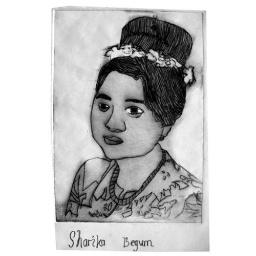
Sharika - Burmese girl with jasmin flowers in her hair